Pepsin

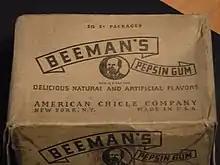
Beeman's Pepsin Gum

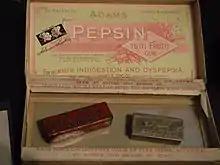
Adams Pepsin Tutti Frutti Gum, marketed "For relief of indigestion and dyspepsia"

Commercial pepsin is extracted from the glandular layer of hog stomachs. It is a component of rennet used to curdle milk during the manufacture of cheese. Pepsin is used for a variety of applications in food manufacturing: to modify and provide whipping qualities to soy protein and gelatin, to modify vegetable proteins for use in nondairy snack items, to make precooked cereals into instant hot cereals, and to prepare animal and vegetable protein hydrolysates for use in flavoring foods and beverages. It is used in the leather industry to remove hair and residual tissue from hides and in the recovery of silver from discarded photographic films by digesting the gelatin layer that holds the silver. Pepsin was historically an additive of Beeman's gum brand chewing gum by Dr. Edwin E. Beeman.